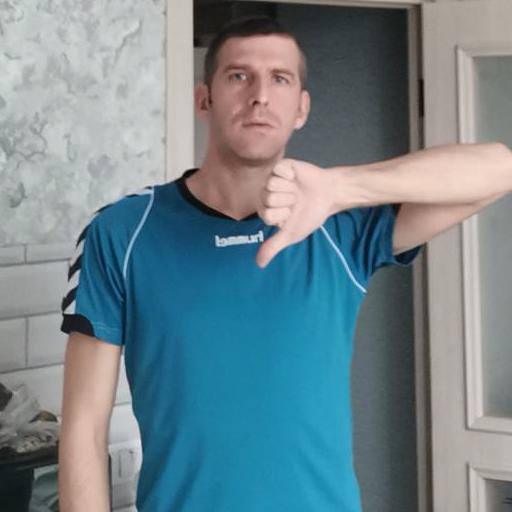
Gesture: dislike